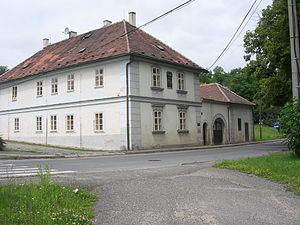
Nelahozeves est une commune du district de Mělník, dans la région de Bohême-Centrale, en Tchéquie. Sa population s'élevait à 2 114 habitants en 2020.